Walla Lutheran Church

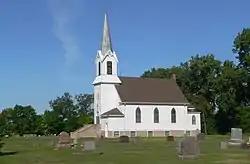
Church and cemetery

Walla Lutheran Church is a historic church in rural Roberts County, South Dakota, in the United States.It was added to the National Register of Historic Places in 2004.